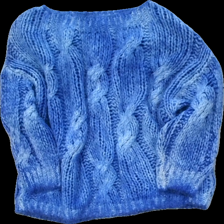
View: front
Type: Cardigan
Category: Ladies
Brand: Not in the list
Brand text on label: cat & co
Colors: Blue, White
Material: 80% acryl 20% cott
Pattern: Other
Cut: Loose, Cropped
Season: All
Price range: 50-100
Recommended usage: Reuse